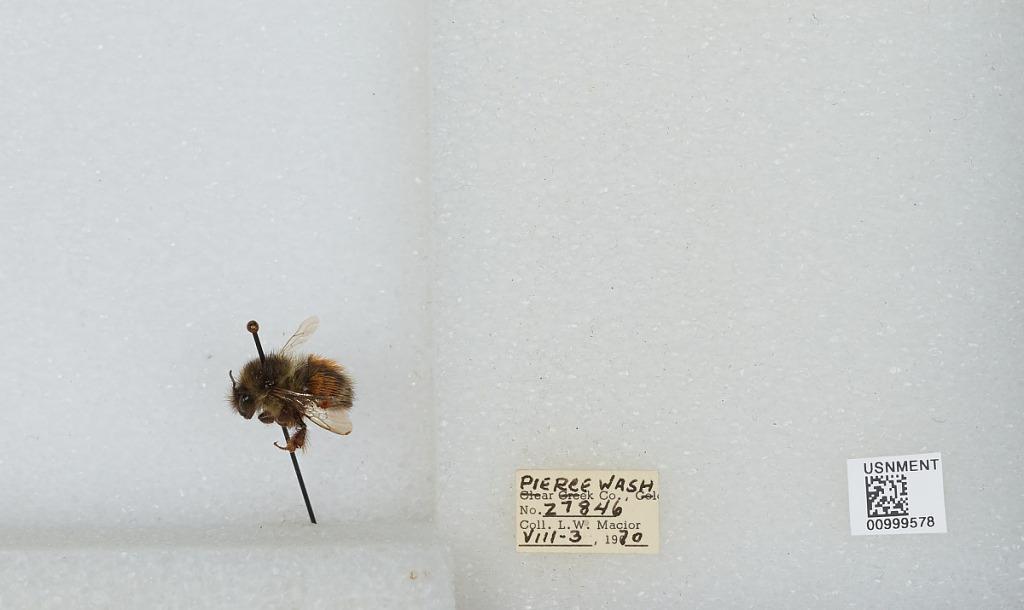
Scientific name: Bombus (Pyrobombus) melanopygus Nylander
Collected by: L. Macior
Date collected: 1970-8-3
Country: United States
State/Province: Washington
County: Pierce
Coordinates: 47.05, -122.12